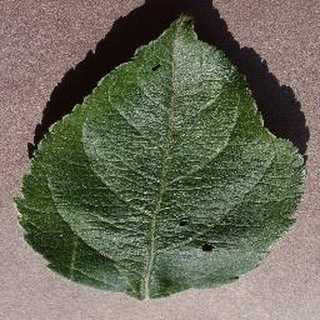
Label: healthy_apple